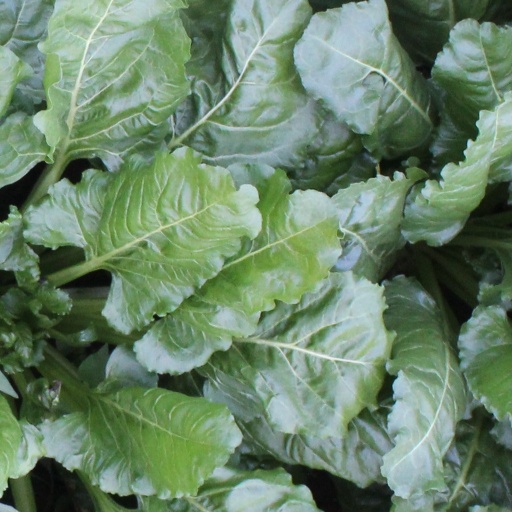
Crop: sugar beet